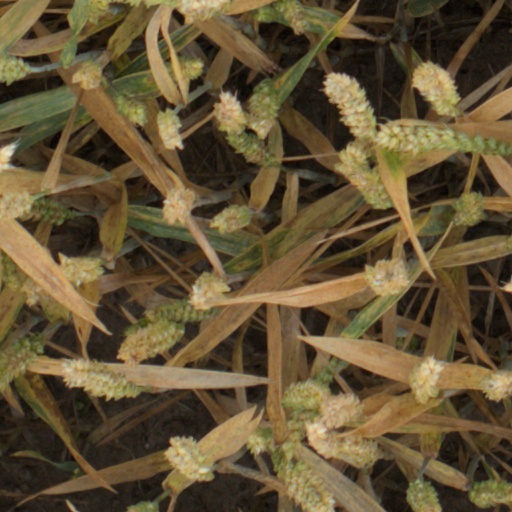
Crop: wheat